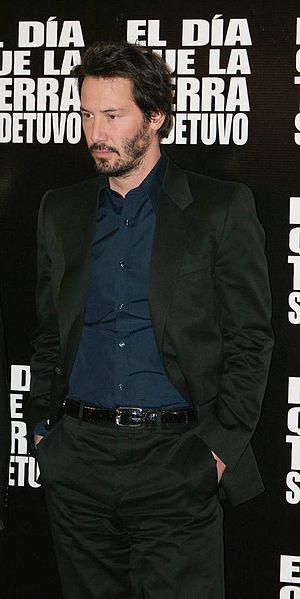
Not Afraid est une chanson du rappeur américain Eminem. Sortie le 29 avril 2010, elle sert de premier single pour le septième album studio d'Eminem, Recovery. La chanson est produite par Boi-1da, Eminem, Matthew Burnett et Jordan Evans. Cette chanson évoque la période difficile qu'Eminem a surmontée et parle des différentes mauvaises passes que peut rencontrer un homme dans sa vie. Les labels distribuant cette chanson sont les mêmes qui produisent le septième album du rappeur, à savoir Interscope Records, Aftermath Entertainment, le label fondé par Dr. Dre, le producteur exécutif de Recovery et enfin Shady Records, label créé par Eminem et Paul Rosenberg, le manager du rappeur de Détroit.